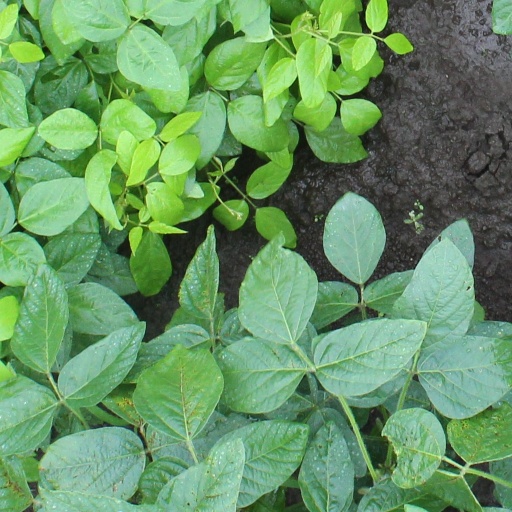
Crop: soybean